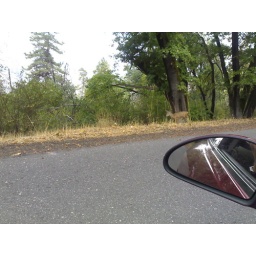
Look just above the car mirror at the roadside: that's a deer!